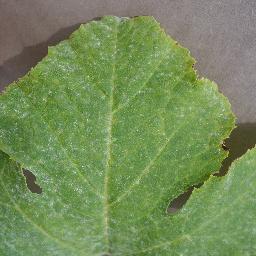
Label: Squash___Powdery_mildew